Battle of Globe Tavern

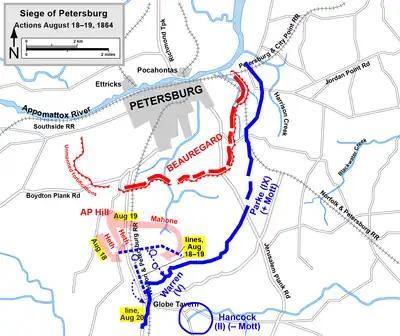
Siege of Petersburg, capture of the Weldon Railroad, August 18–19

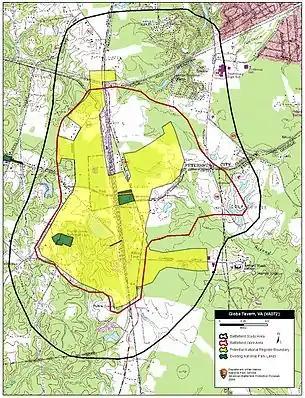
Map of Globe Tavern Battlefield core and study areas by the American Battlefield Protection Program

At dawn on August 18, Warren advanced to the south through rain and over muddy roads, pushing aside Confederate pickets and a cavalry brigade, and reached the railroad at Globe Tavern around 9 a.m. Parts of the division under Brigadier General Charles Griffin began to destroy the track while a brigade from Brigadier General Romeyn B. Ayres's division formed in line of battle and moved north to block any Confederate advance from that direction. Brigadier General Lysander Cutler's division was held in reserve. Ayres encountered Confederate troops at about 1:00 p.m. and Warren ordered the division under Brigadier General Samuel W. Crawford to move forward on Ayres's right in an attempt to outflank the Confederate left.